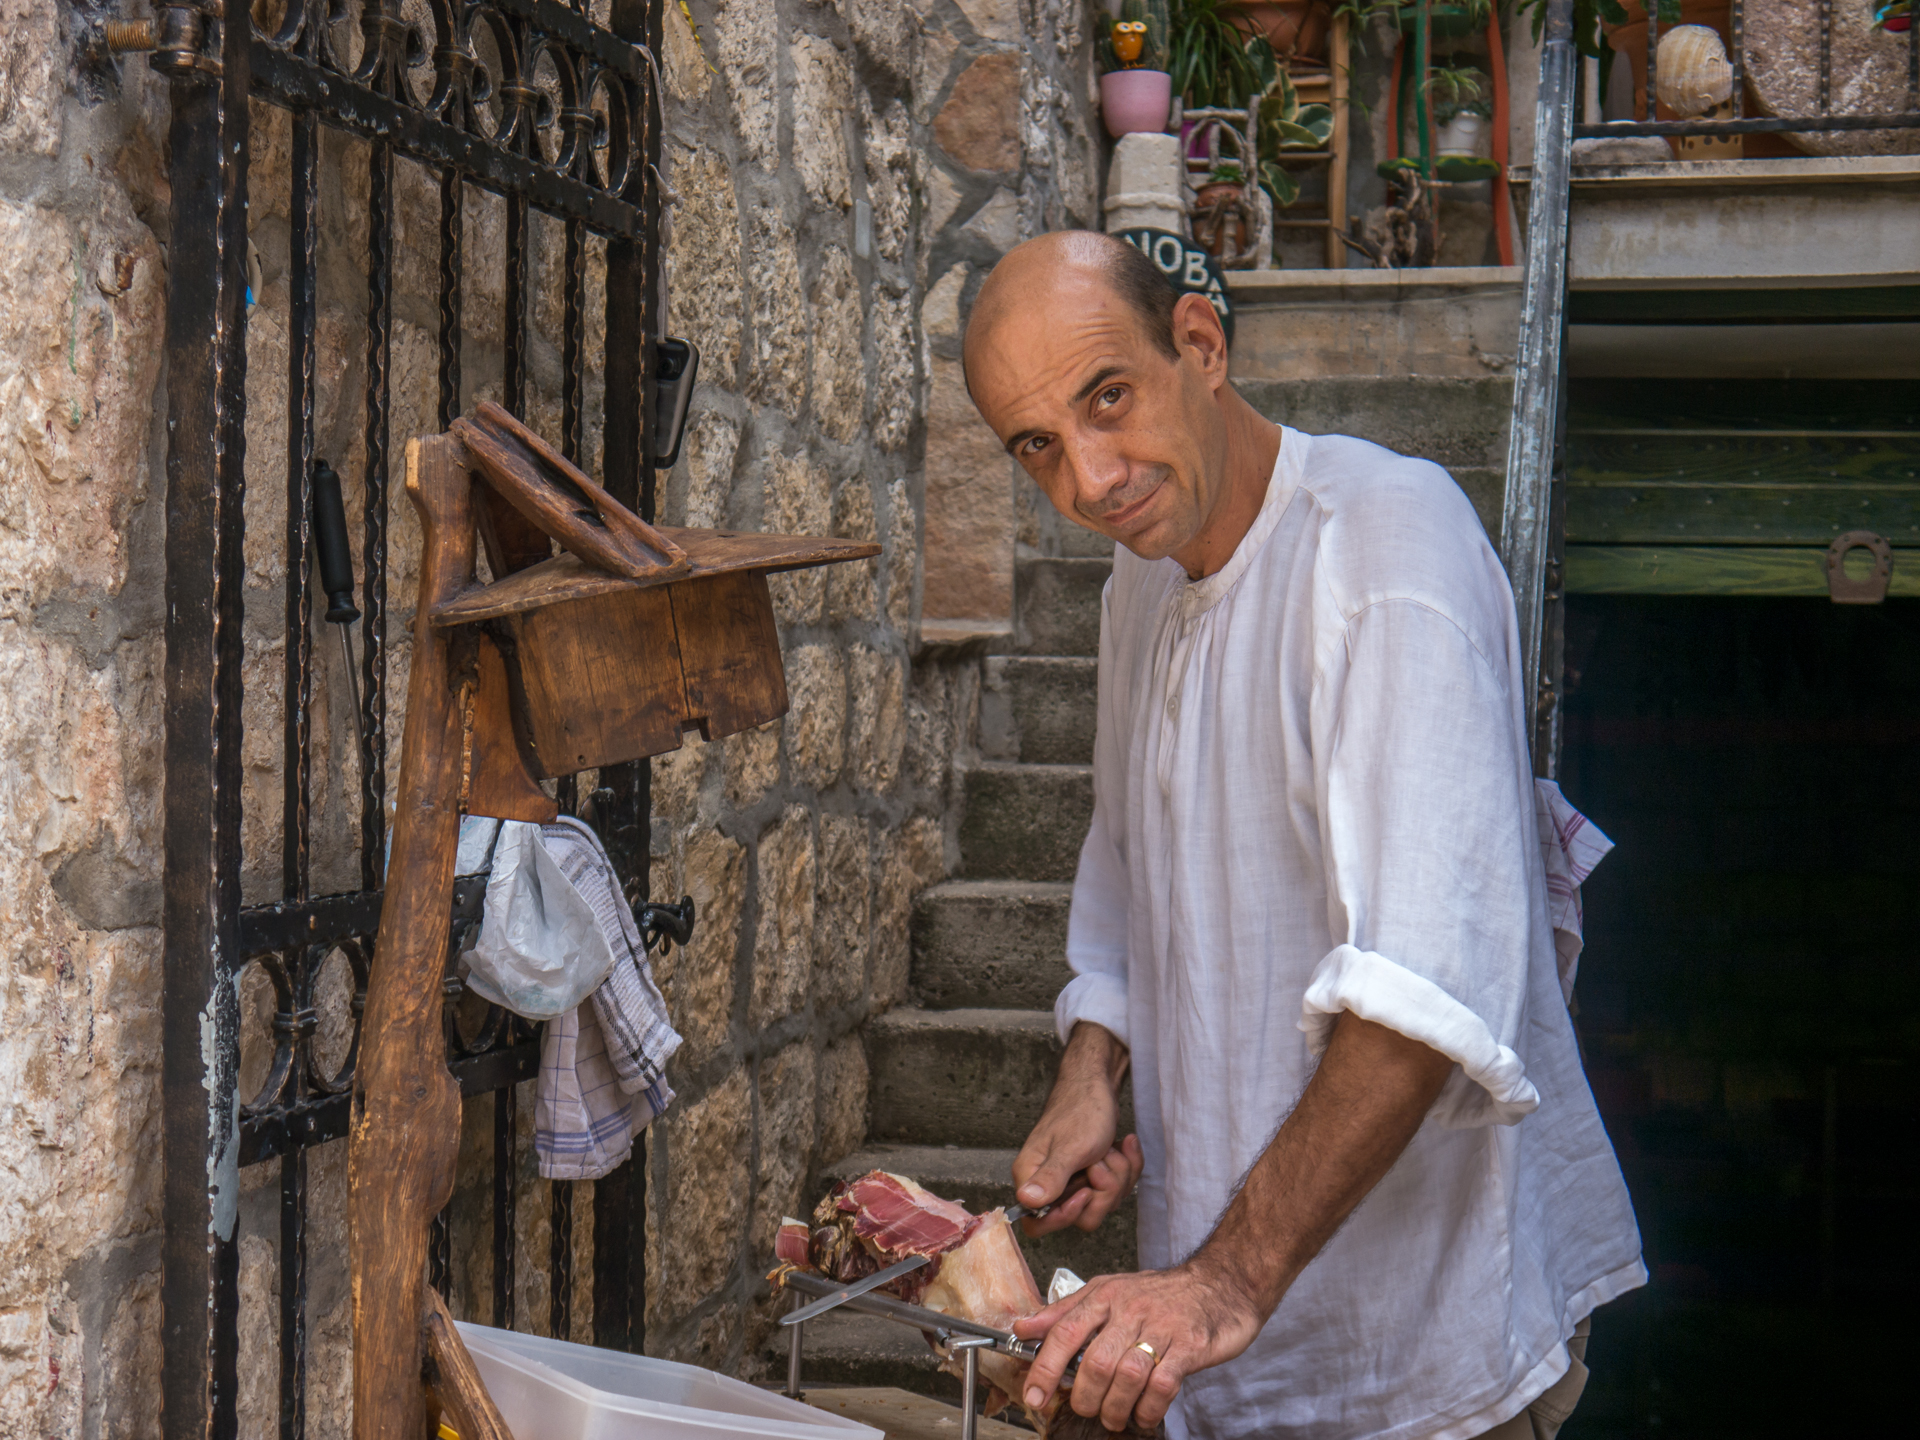
man, person, people, wood, 2014, croatia, temple, kroatien, panasoniclumixg5, hvar, panasonicvario1442mm